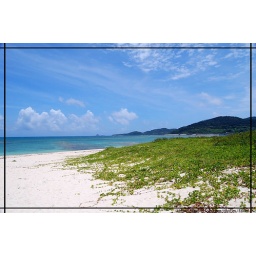
fine white sand beach named one of the 100 Best Beaches in Japan. Kumejima Island, Okinawa Japan